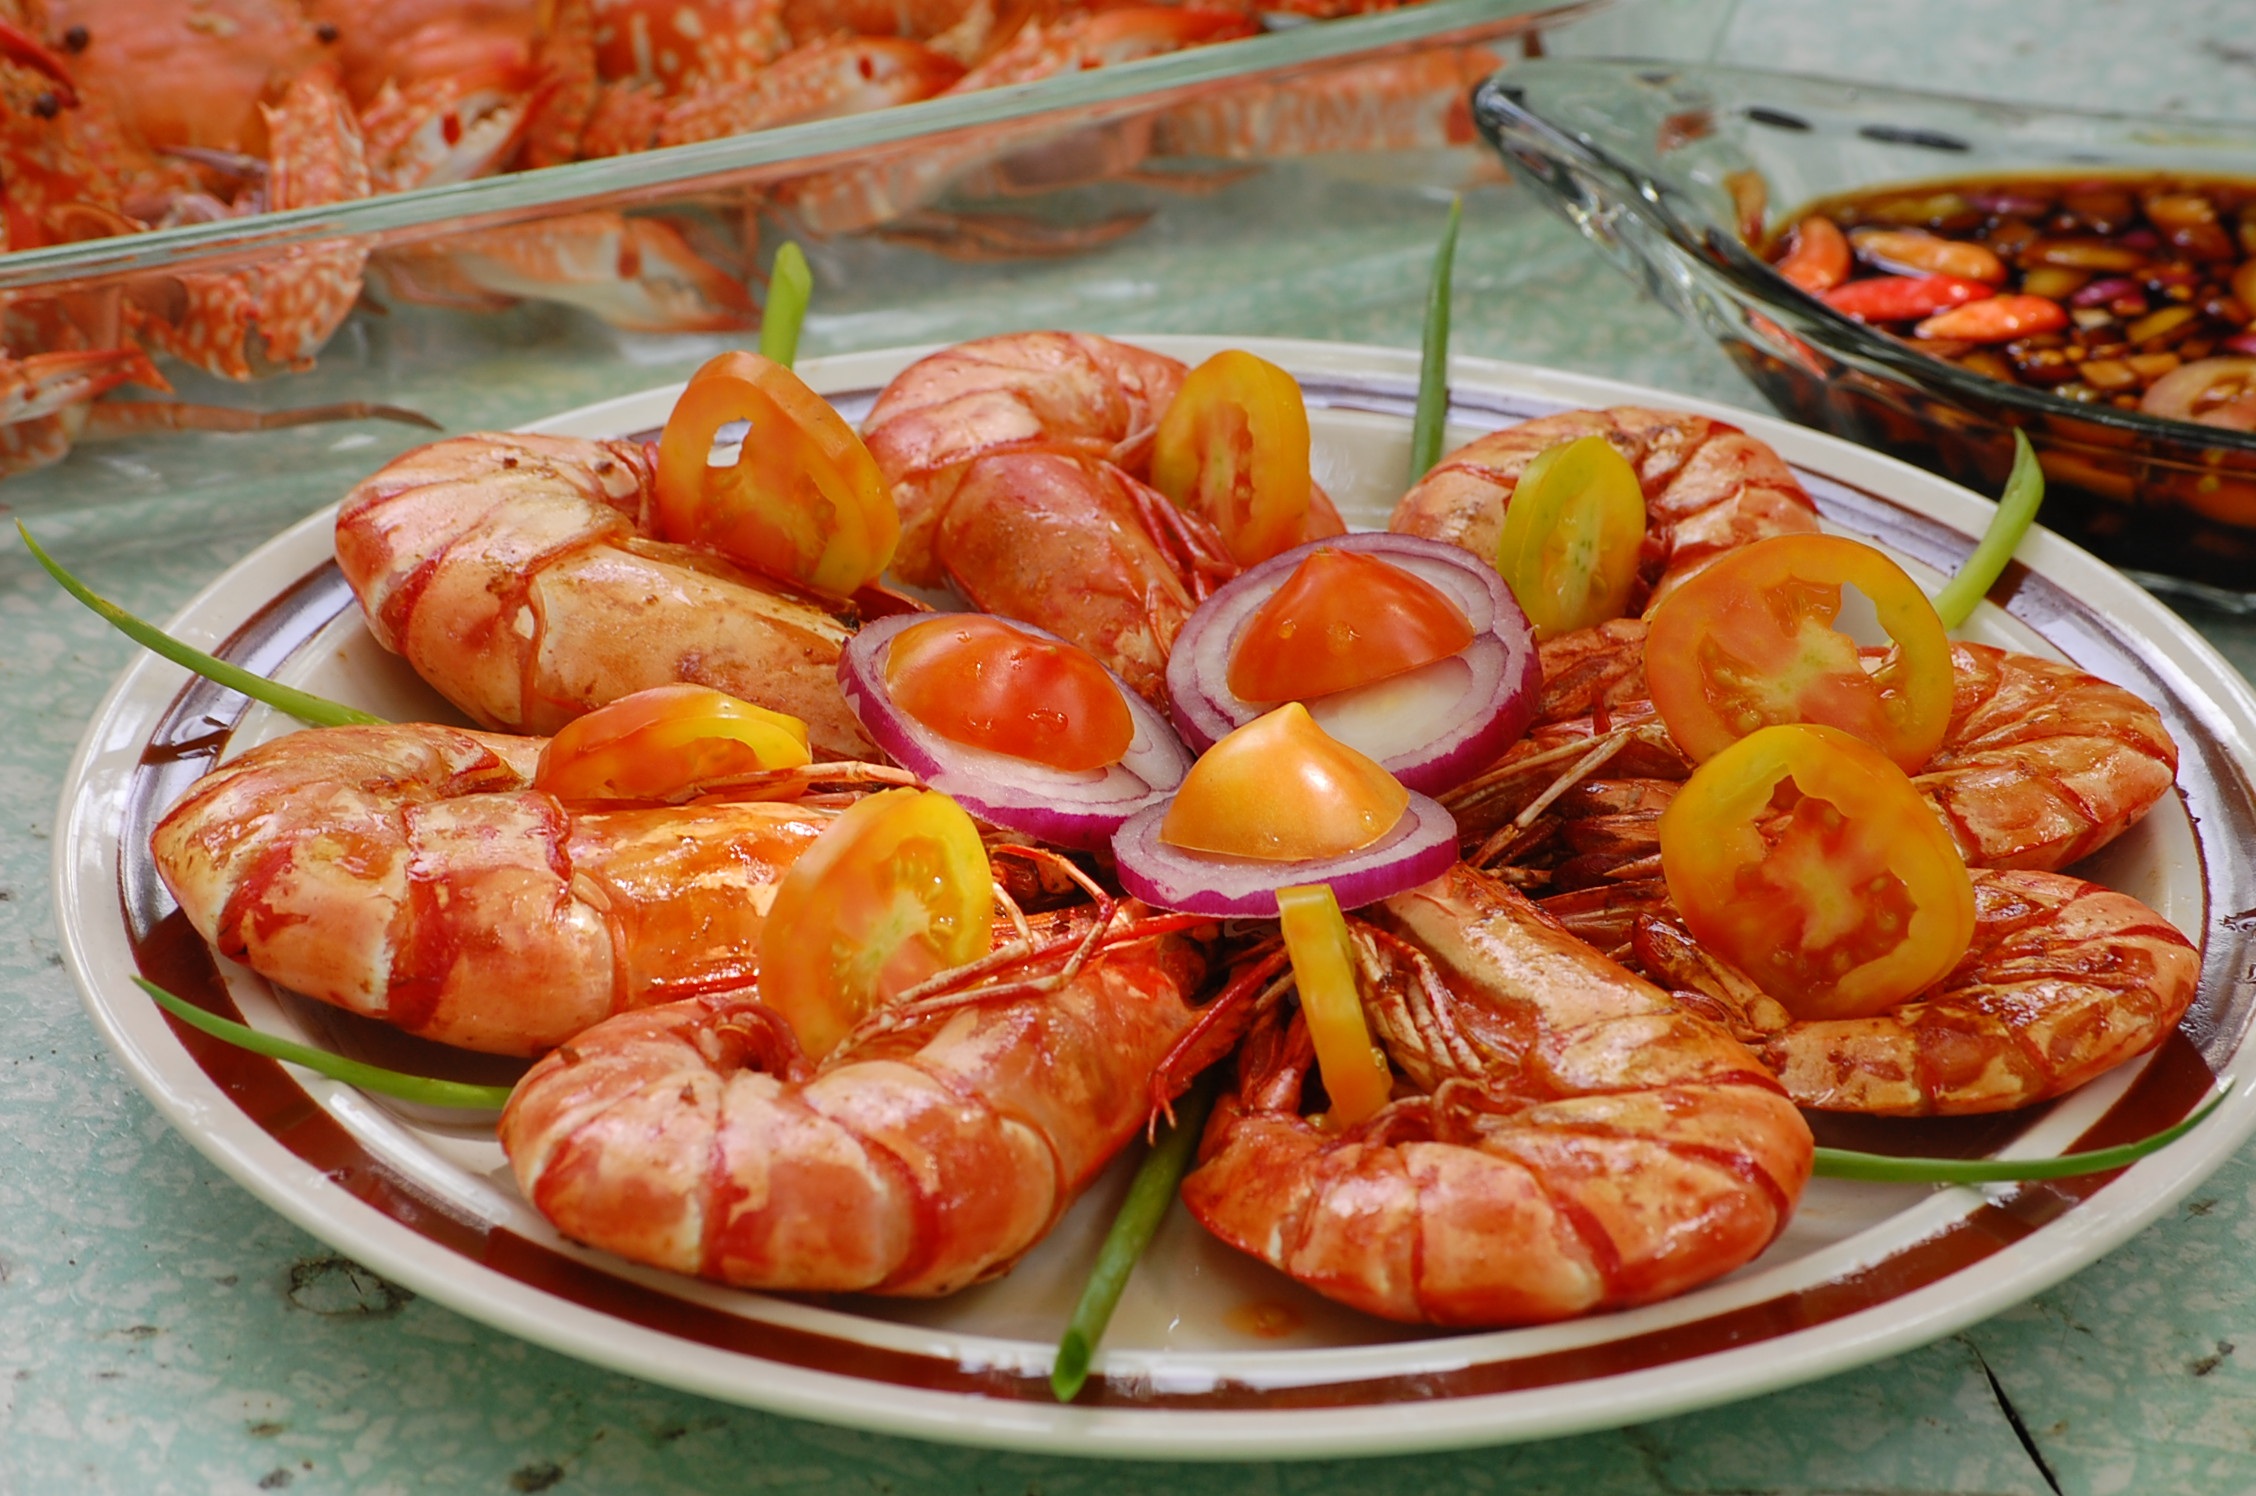
dish, meal, food, seafood, cuisine, invertebrate, shrimp, asian food, shrimps, hors d oeuvre, chinese food, sea foods, seafood boil, caridean shrimp, dendrobranchiata